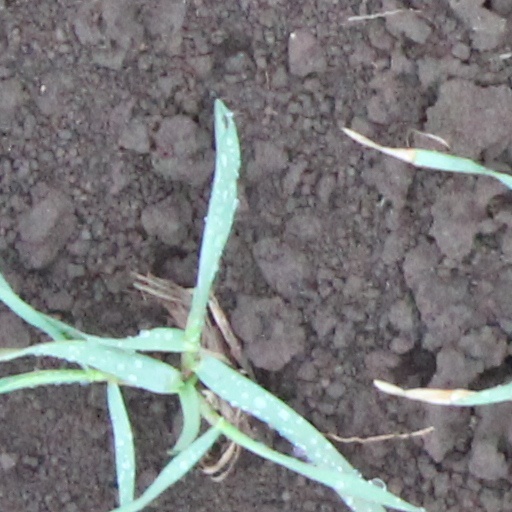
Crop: wheat